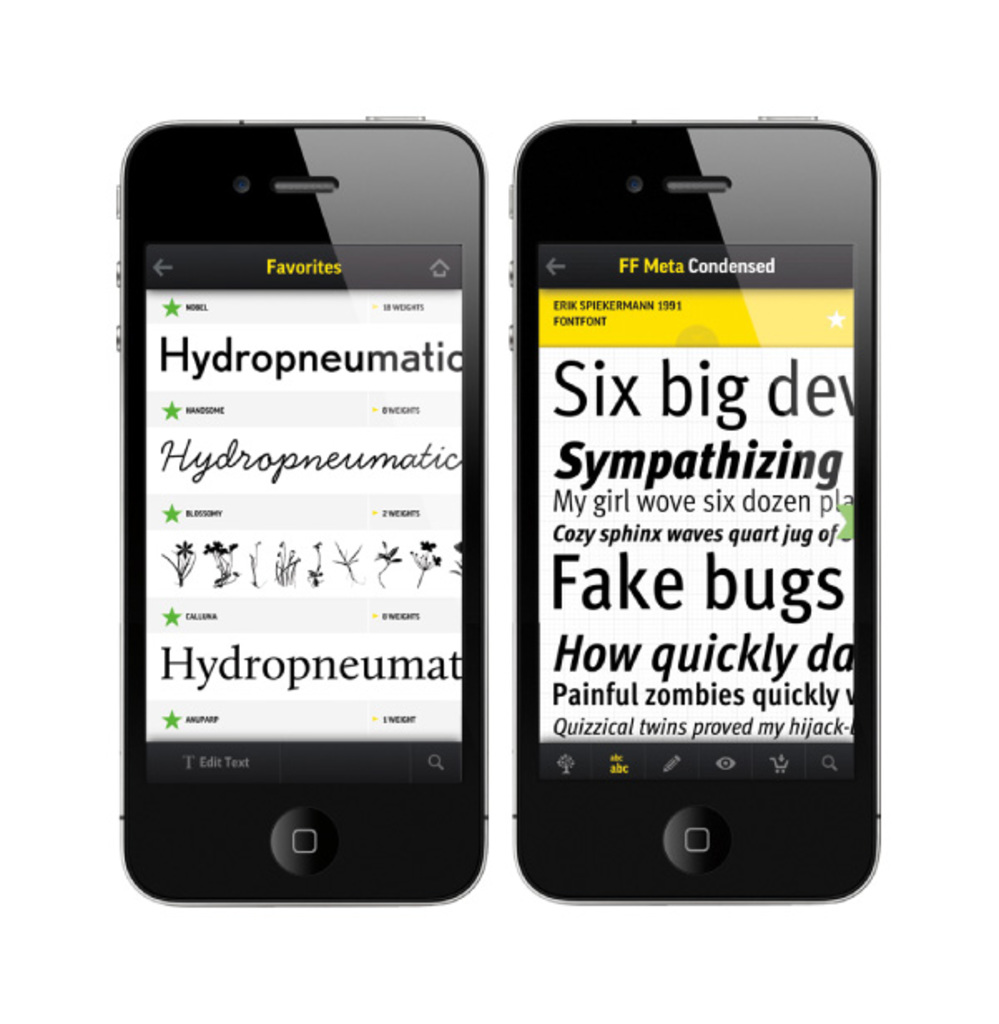
Label: others